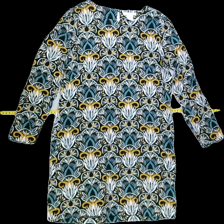
View: front
Type: Dress
Category: Ladies
Brand: H&M
Colors: Multicolor, Black, Yellow, White, Blue, Beige
Material: 100%viscose
Pattern: Floral print
Cut: C-collar, Loose
Size: 34
Season: All
Trend: No trend
Stains: No
Price range: 50-100
Recommended usage: Reuse